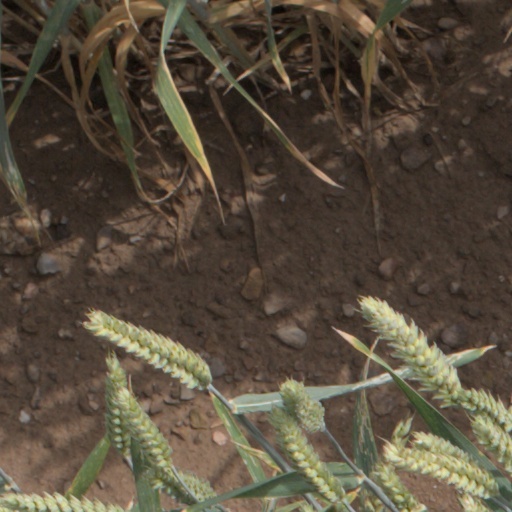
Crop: wheat